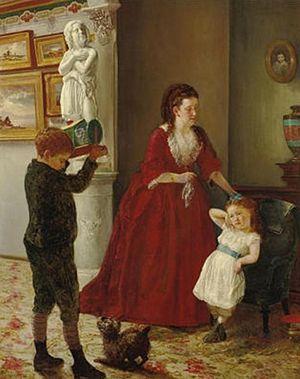
Joseph Oriel Eaton est un peintre américain né en 1829, principalement de portraits et de scènes de genre, peignant à l'huile et à l'aquarelle. Il est mort à Yonkers sur l'Hudson en 1875. Parmi ses œuvres exposées figurent :